John Stenhouse

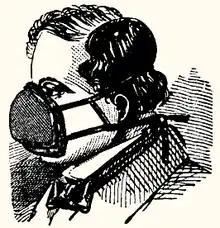
John Stenhouse's respirator

John Stenhouse was born in Barrhead in Glasgow on 21 October 1809. He was the eldest son of William Stenhouse, a calico-printer in the family firm of John Stenhouse & Co of 302 High Street, Glasgow, and Elizabeth Currie; he was the only one of their children to survive beyond infancy.